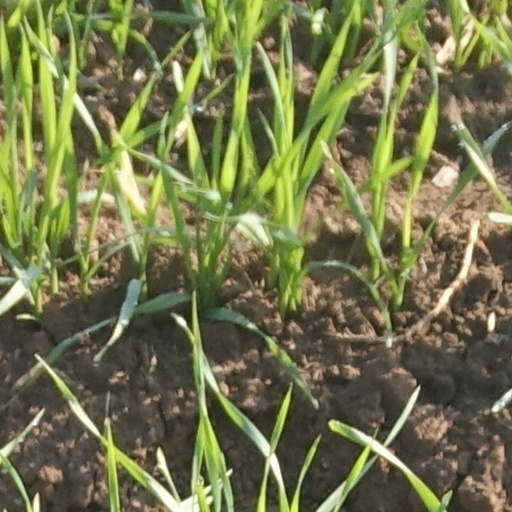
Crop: wheat